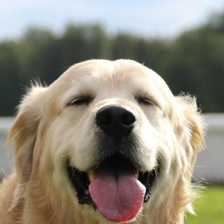
Label: animals